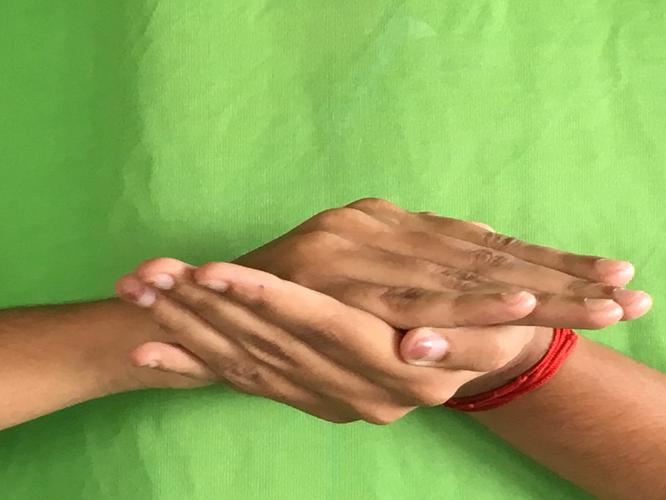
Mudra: Samputa
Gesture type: double_hand